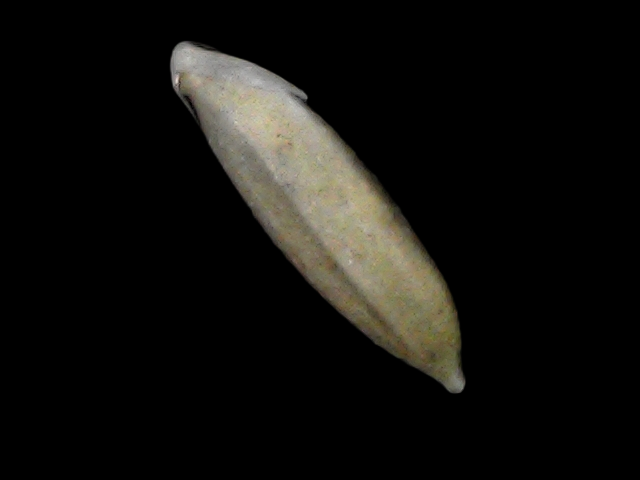
Rice variety: Bd34